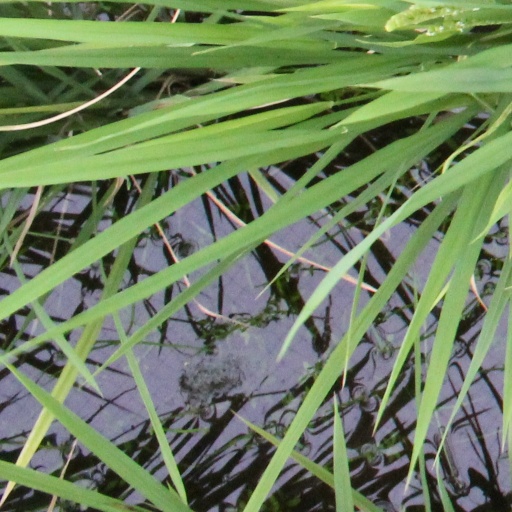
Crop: rice